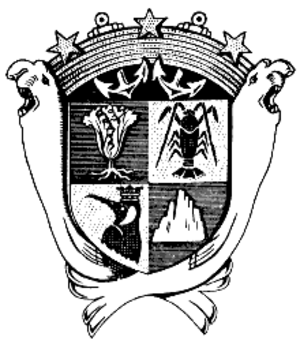
Blason des Terres australes et antarctiques françaises. Italiano: Stemma dei Territori Meridionali Francesi Polski: Godło Francuskich Terytoriów Południowych.
L'éléphant de mer du sud qui peut peser jusqu'à 3,7 tonnes, est le plus grand des pinnipèdes. Il fréquente les mers australes, depuis l'Antarctique jusqu'au sud des autres continents, et se reproduit à terre sur les plages des îles sub-antarctiques. Les études de suivi par satellite ont révélé ses compétences extraordinaires de voyageur océanique et de plongeur.